Editor war

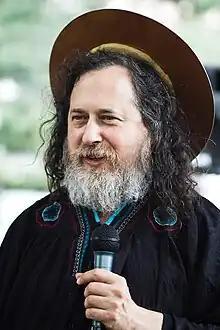
Richard Stallman appearing as St IGNU−cius, a saint in the Church of Emacs

The Church of Emacs, formed by Emacs and the GNU Project's creator Richard Stallman, is a parody religion. While it refers to vi as the "editor of the beast" (vi-vi-vi being 6-6-6 in Roman numerals), it does not oppose the use of vi; rather, it calls proprietary software a case of anathema. ("Using a free version of vi is not a sin but a penance.") The Church of Emacs has its own newsgroup, alt.religion.emacs, that has posts purporting to support this belief system.